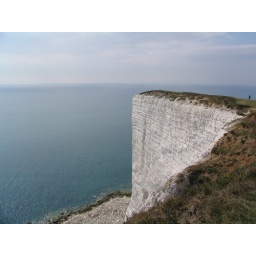
Cliff wall near the lighthouse